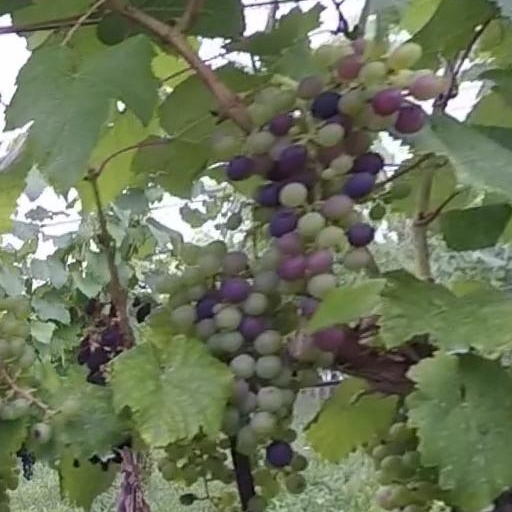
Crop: grape